New York State Route 182

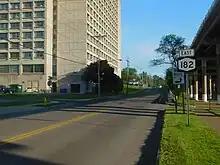
NY 182 departing the Whirlpool Rapids Bridge. The Niagara Scenic Parkway was overhead to the right

The highway passes several more residential blocks ahead of an intersection with Hyde Park Boulevard (NY 61). Here, NY 182 turns southeastward, creating a short three-block overlap between NY 61 and NY 182. The concurrency ends at Porter Road, where NY 182 splits from NY 61 and resumes an eastward track across the city. It soon passes through the center of Hyde Park before leaving Niagara Falls for the town of Niagara. Just past the city line, NY 182 enters a commercial and industrial area surrounding Interstate 190 (I-190) exit 23. Porter Road ends shortly afterward at a junction with Packard Road, leaving NY 182 to follow Packard Road as it intersects Military Road (NY 265).